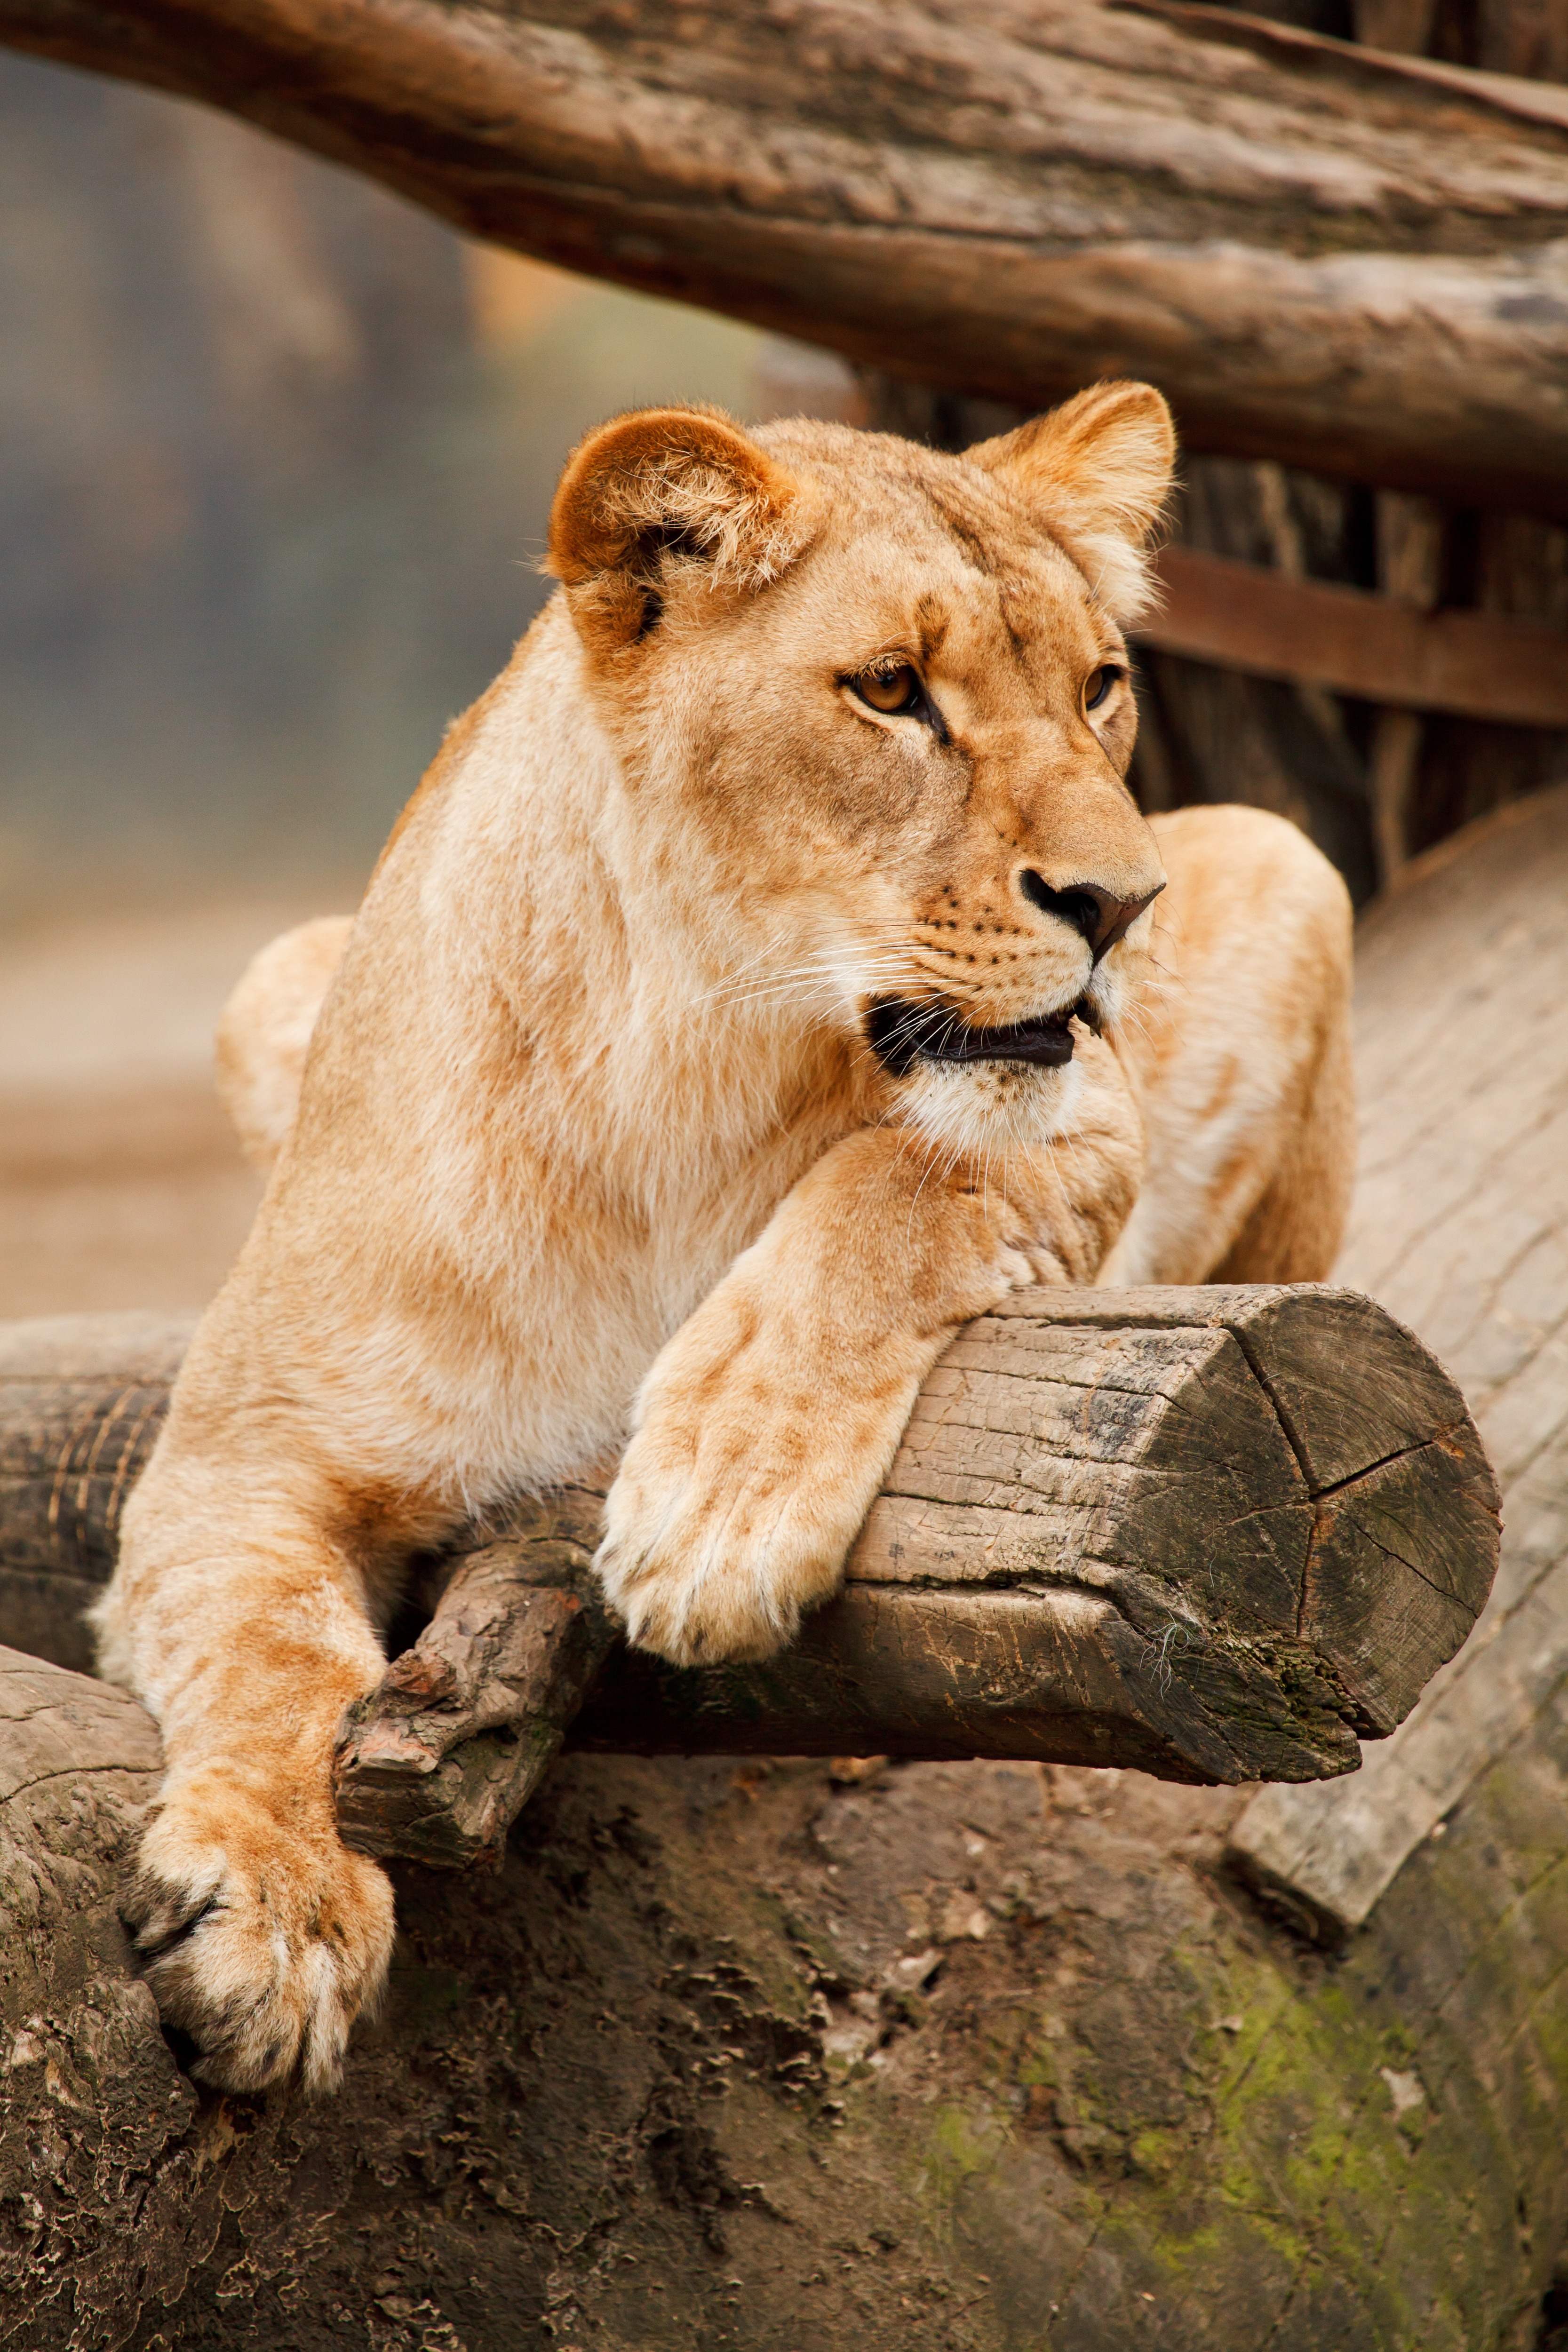
nature, wood, hair, animal, female, wildlife, zoo, fur, log, cat, africa, feline, brown, mammal, mane, fauna, lion, lioness, face, whiskers, eye, vertebrate, big, carnivore, big cats, cat like mammal